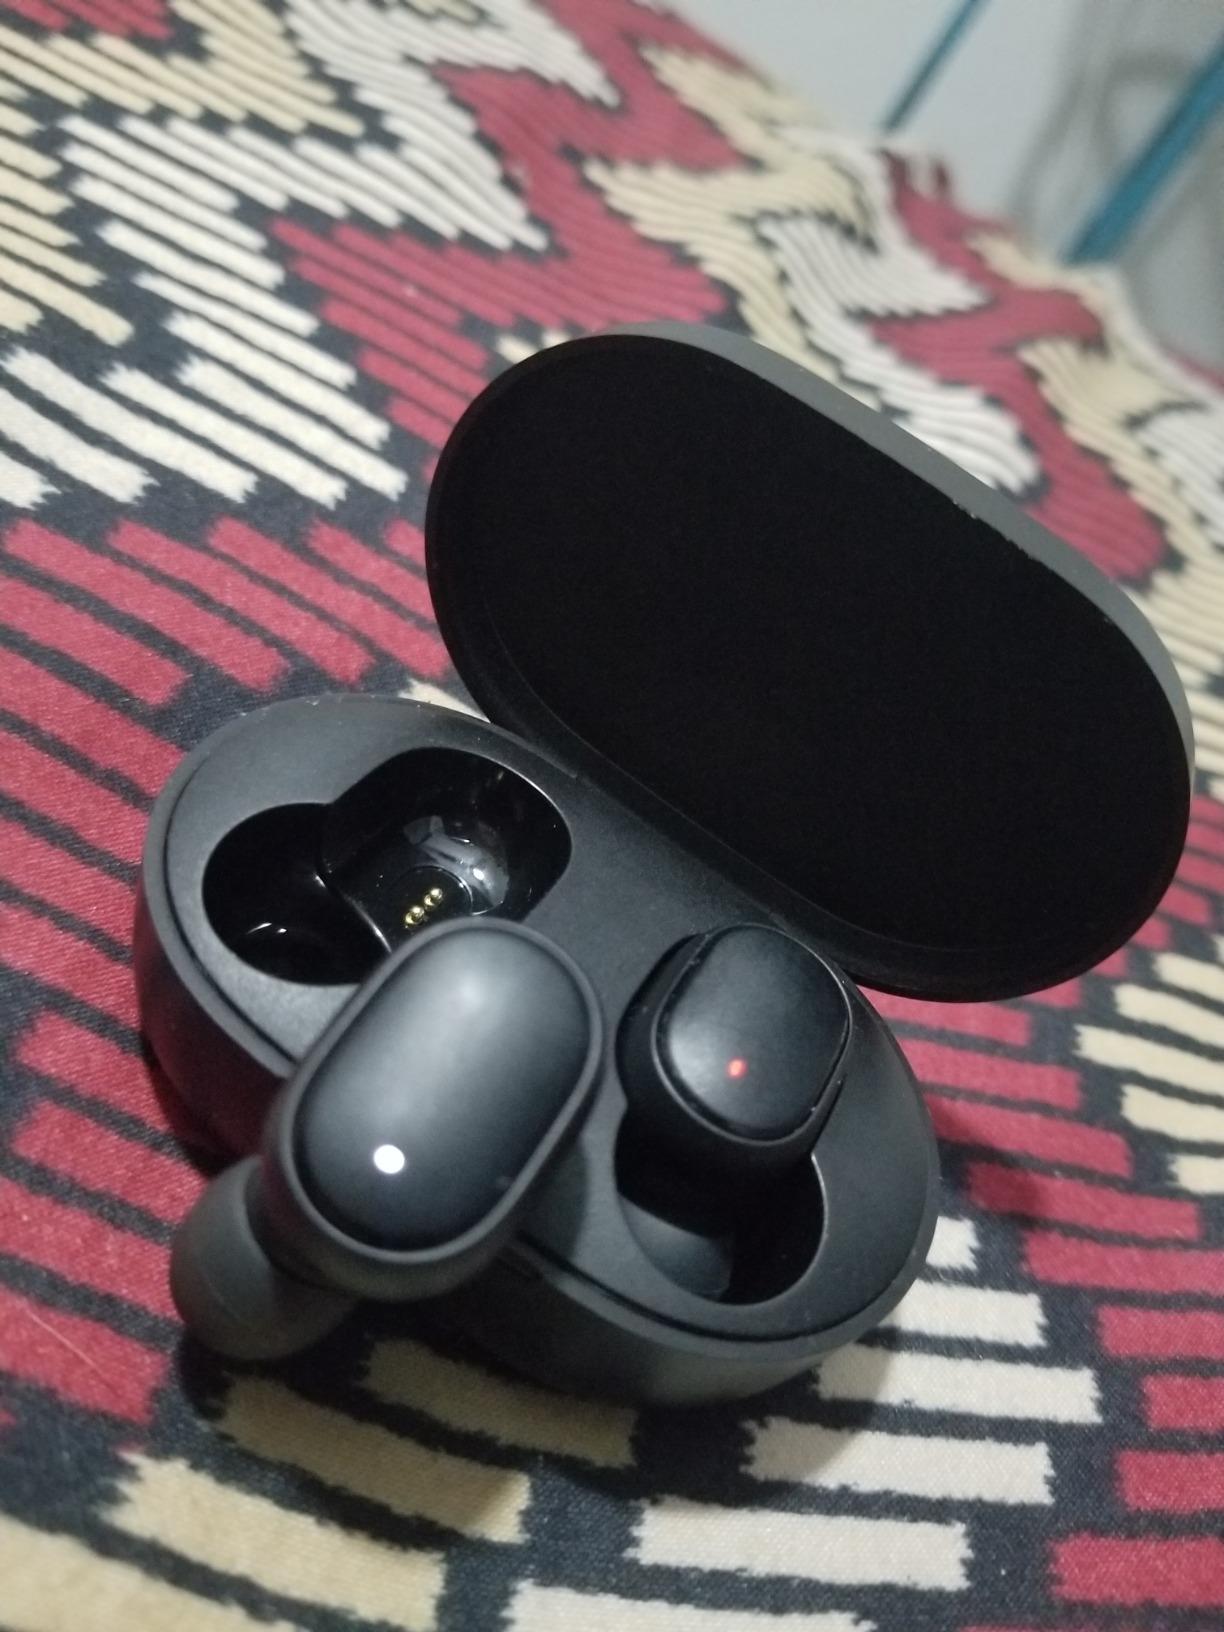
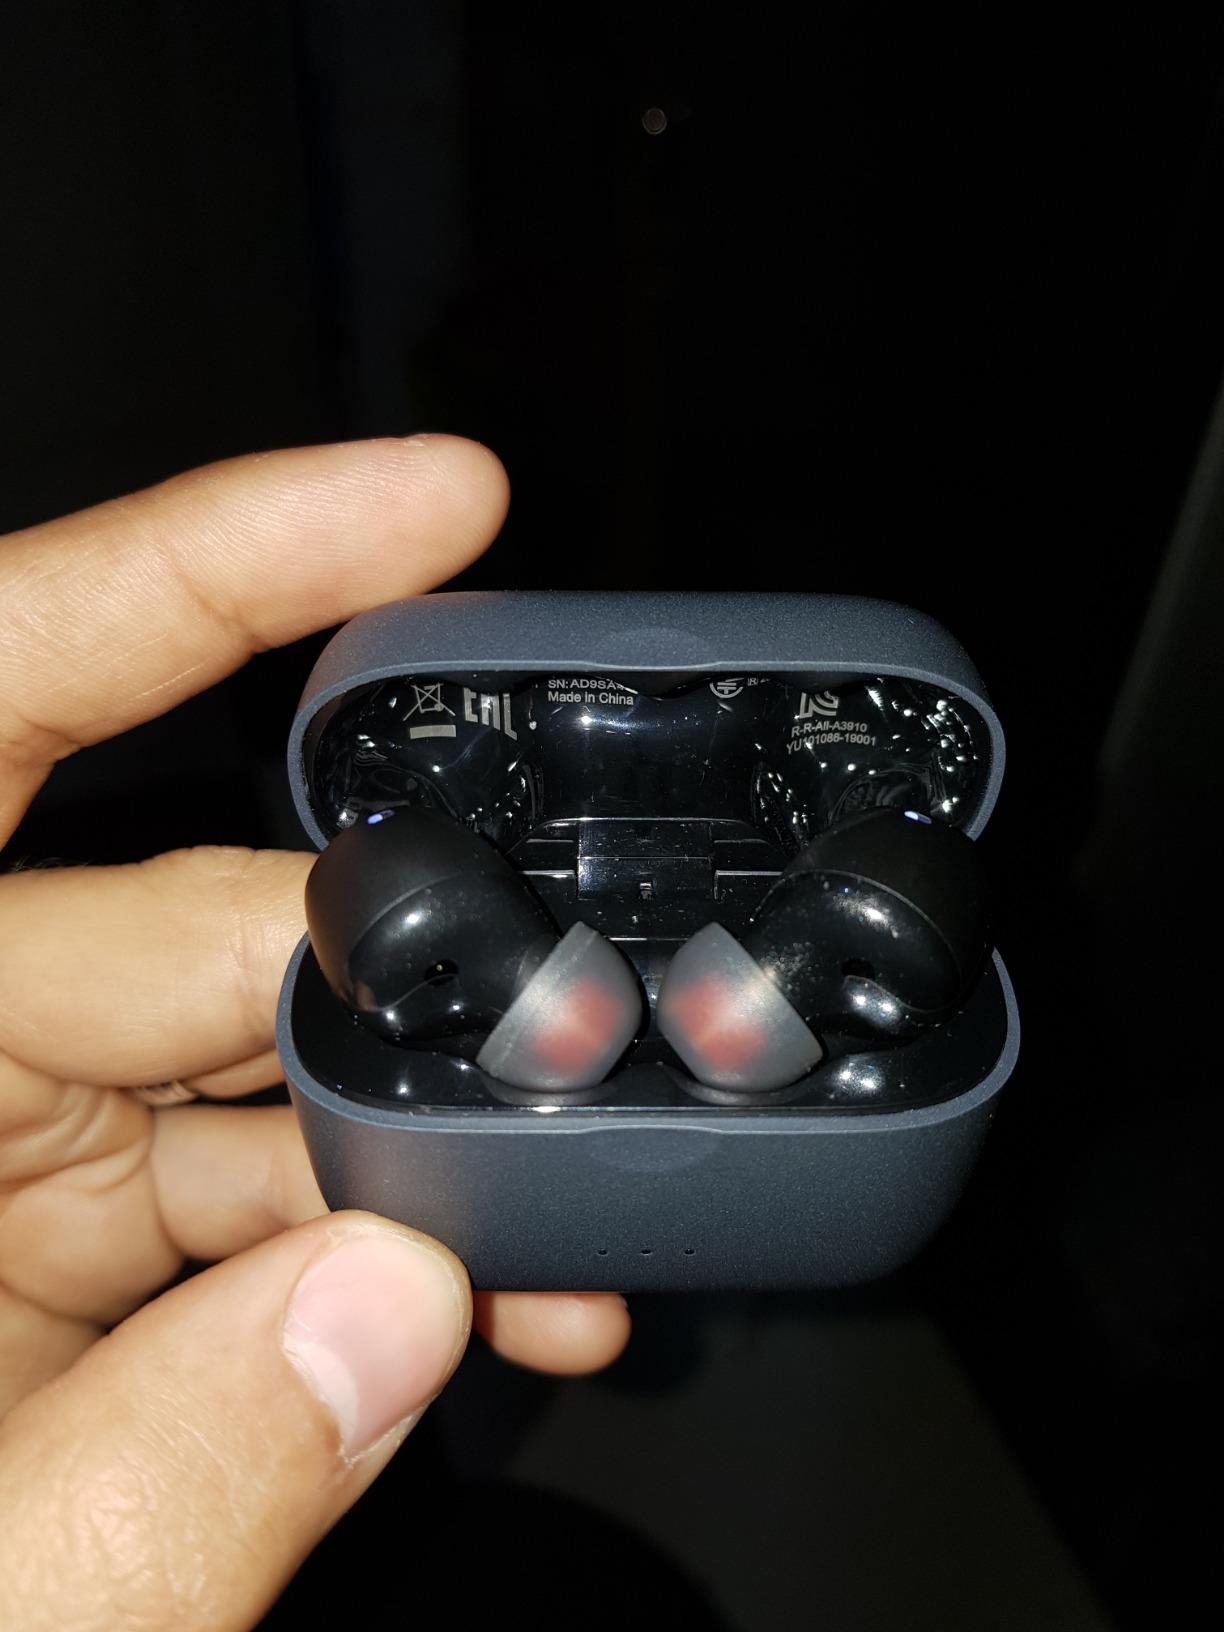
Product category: earbuds
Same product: no